Wilhelm August Golicke

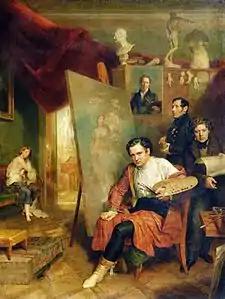
Golicke in his studio (1832)

Wilhelm August Golicke, also known as Vasily Aleksandrovich Golike (1790 or 1802 – 5 July 1848), was a Russian painter of Baltic German origin.